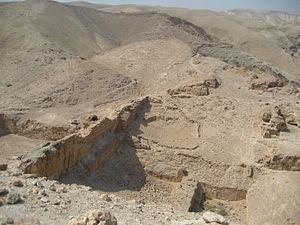
Hyrcania est une ancienne forteresse dans le désert de Judée.